Kaohsiung Mosque

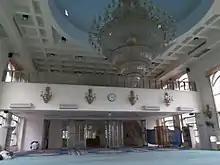
Kaohsiung Mosque prayer hall

Due to the limited space available at 117 Wufu 4th Road, they moved to a 460 square meters Japanese wooden style building at 196 Linsen 1st (林森一) Road in Sinsing District in 1951. The main prayer hall area was 135 square meter. With the growing number of Muslim worshipers, they started to raise funds for the new mosque. In October 1988, the land of the old mosque were sold and the money they received was used to finance the construction of the new mosque. 196 Linsen 1st Road now houses FarEasTone customer care service center.